Julie Andem

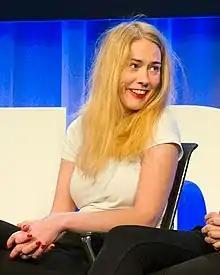
Andem at Nordiske Mediedagers 2016

Julie Annette Rovelstad Andem (born 4 July 1982) is a Norwegian screenwriter, director, and television producer. Andem is most famous for being the creator, screenwriter, director, and showrunner for the internationally acclaimed Norwegian young adult internet/television series "Skam", which aired from 2015 to 2017 on Norway's public broadcasting network, NRK.